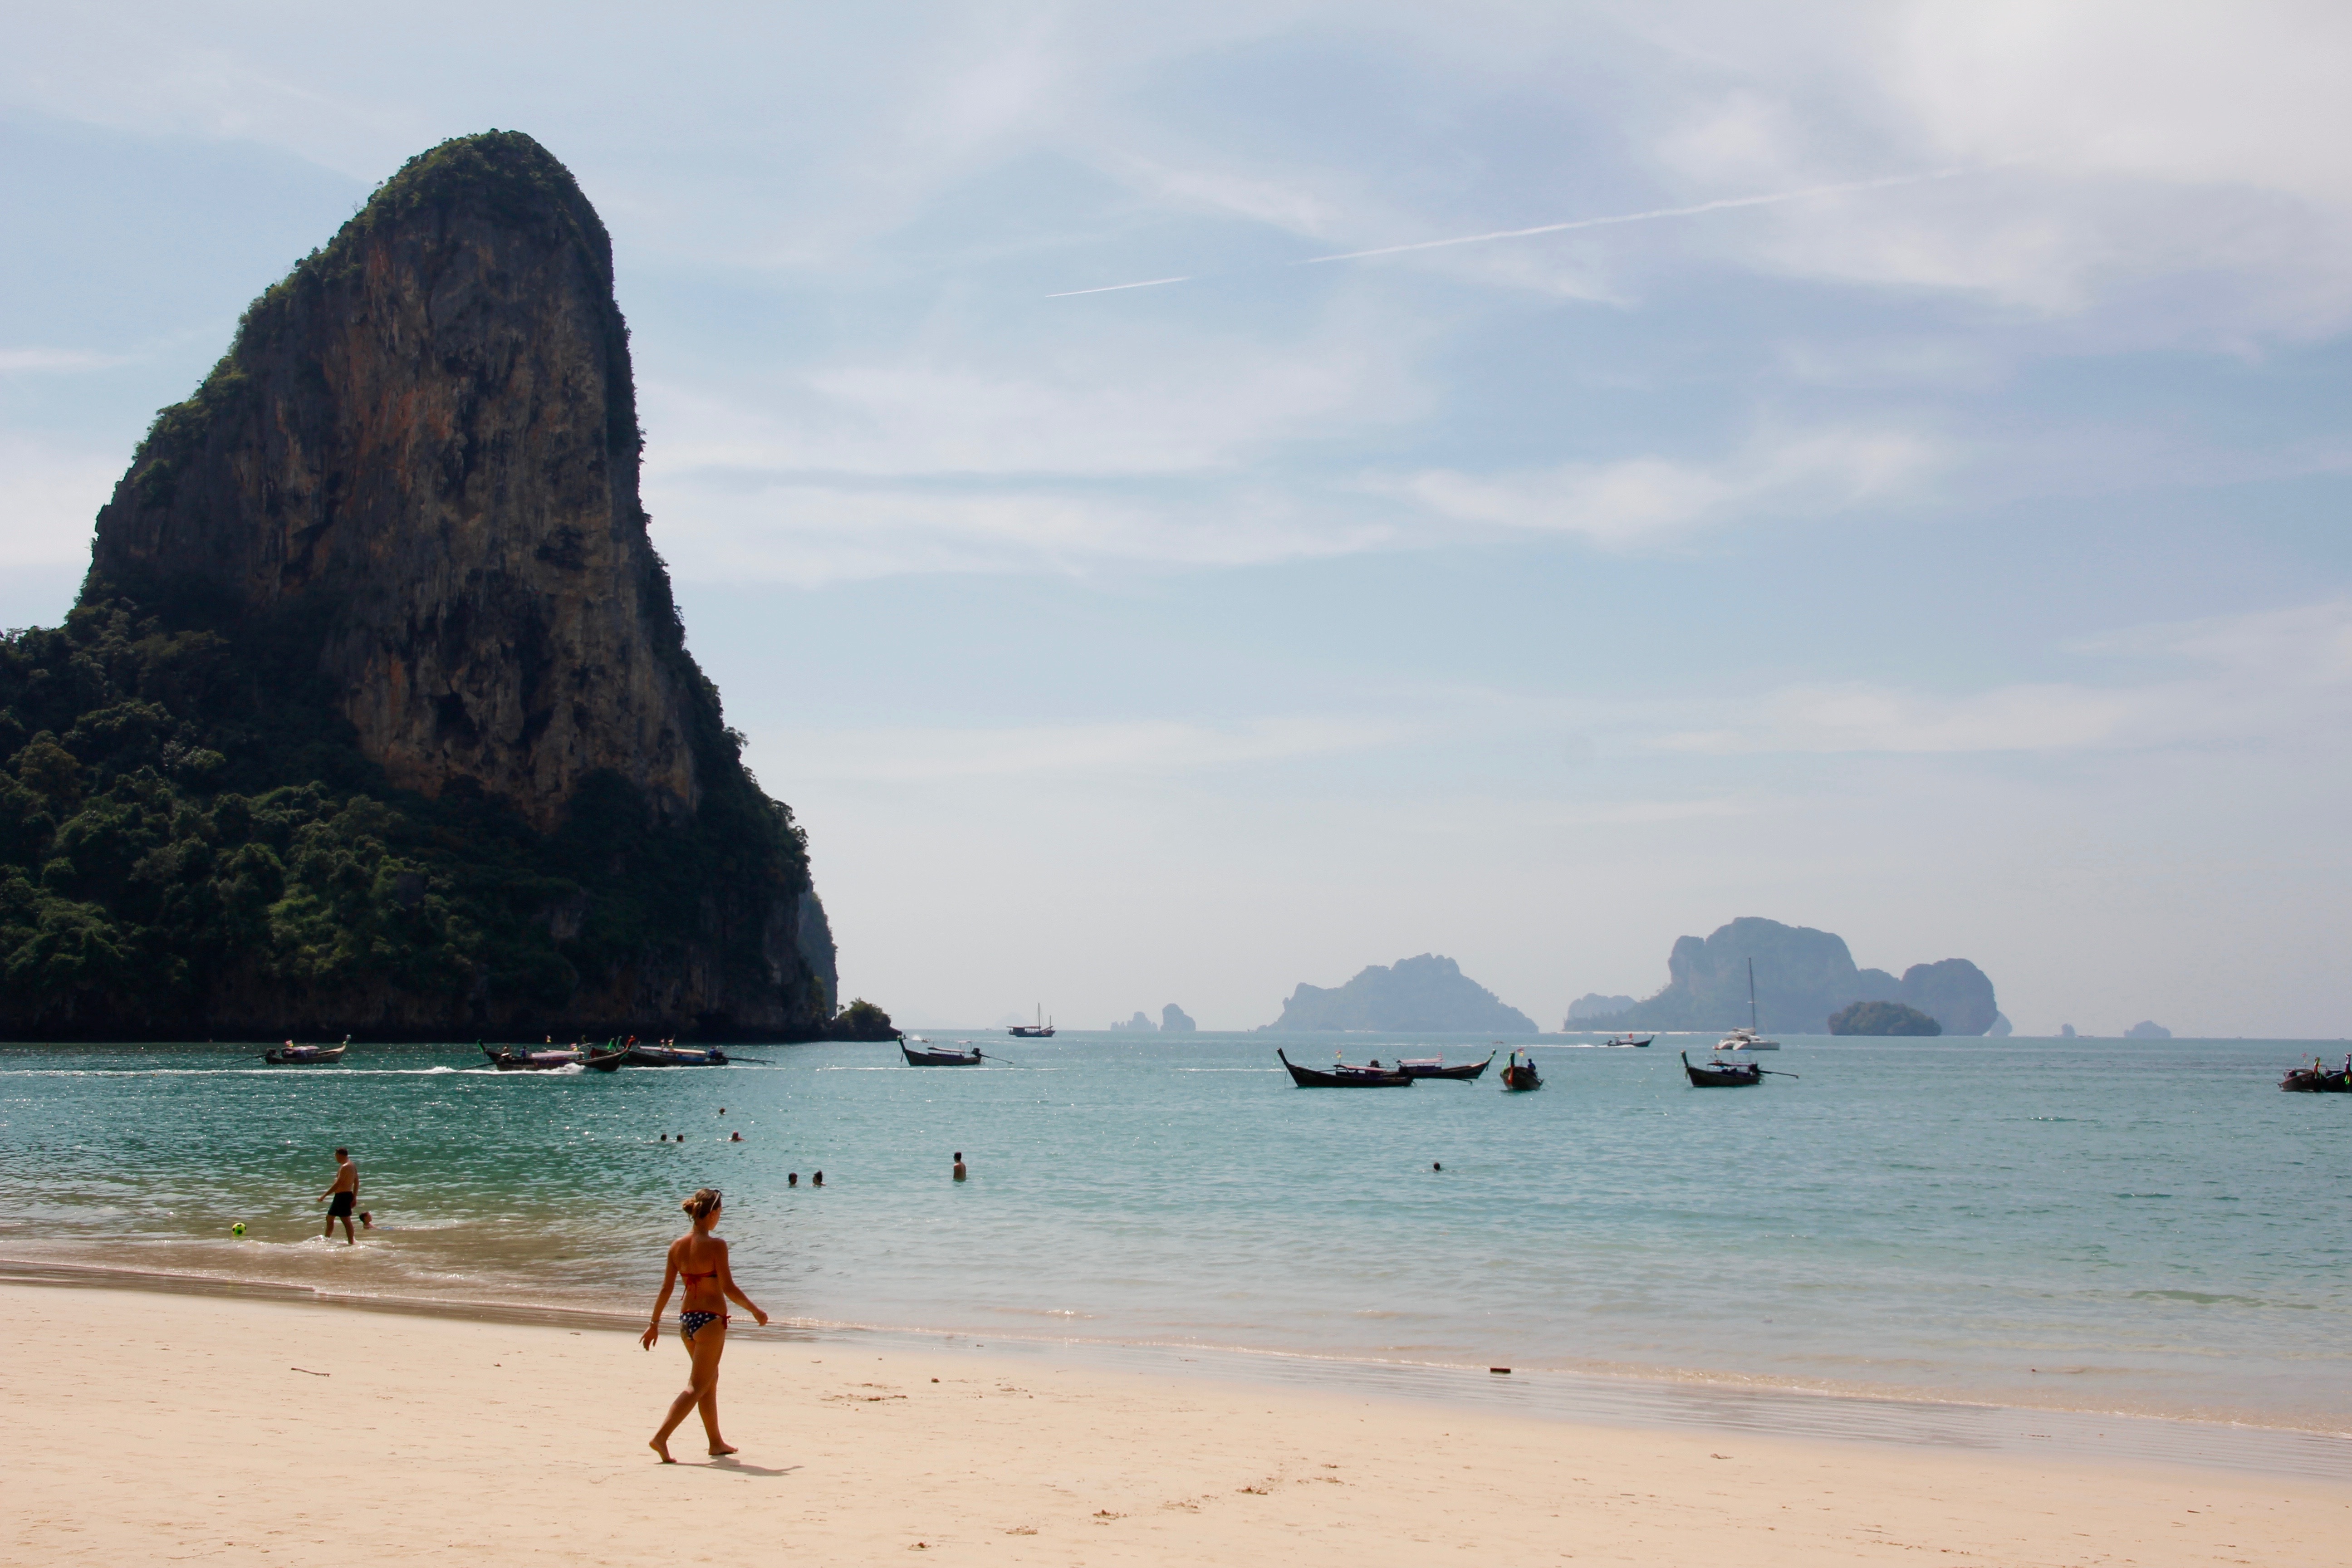
beach, sea, coast, water, sand, rock, ocean, woman, shore, wave, ship, vacation, cliff, boot, bay, island, terrain, body of water, stones, caribbean, cape, maldives, sand beach, seychelles